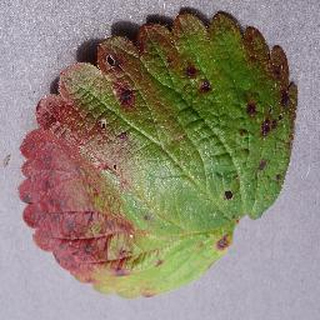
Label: strawberry_leaf_scorch